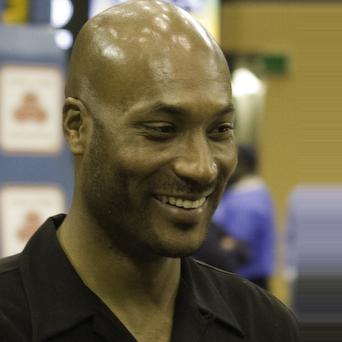
Age: 35